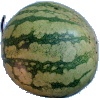
Label: Watermelon 1